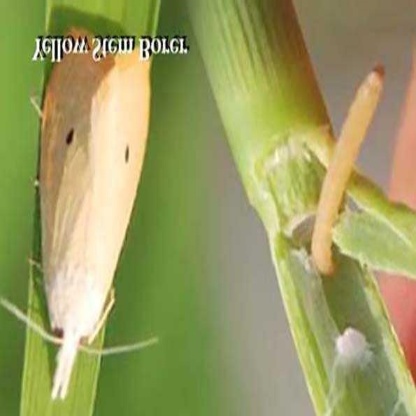
Nhãn: Sâu đục thân (Rice yellow stem borer)